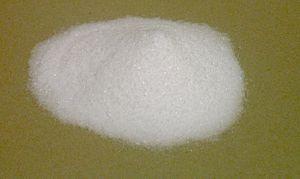
Le bicarbonate de sodium, l'hydrogénocarbonate de sodium en nomenclature moderne, est un composé chimique inorganique décrit par la formule brute NaHCO₃.